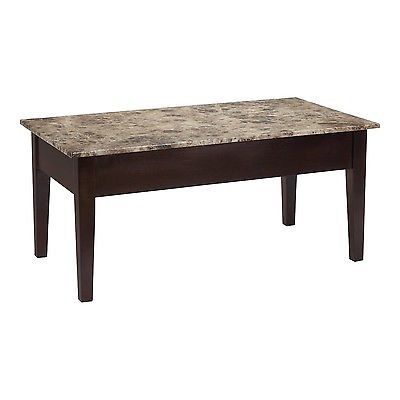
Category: table